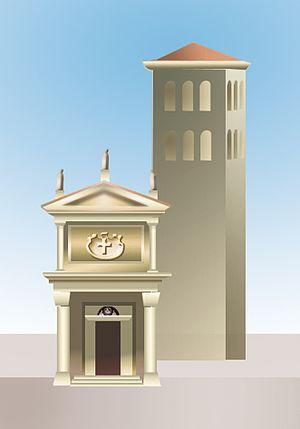
L’église Saint-Yves-des-Bretons de Rome, église nationale des Bretons à Rome depuis le XVᵉ siècle, est l'une des cinq églises françaises de Rome. Elle est située au numéro 8 du vicolo della Campana. Cette ruelle part sur la gauche de la via della Scrofa en la remontant depuis l'église Saint-Louis-des-Français dont elle est peu distante.